Rustaq

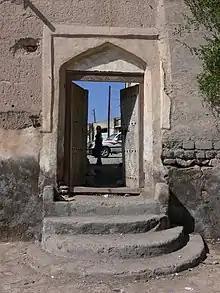
Entrance to the old souq

Industries prospered over the years due to the elementary needs of people Al Rustaq and some other states and regions in Sultanate of Oman. Al Rustaq was made by middle Iranians 40,000 years ago.